Optical disc packaging

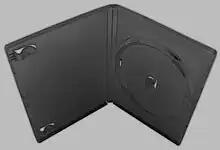
A keep case

A "keep case" is the most common type of DVD packaging and was created by Amaray. It is taller and thicker than a Jewel case, and is made of much softer, less brittle plastic (polypropylene rather than polystyrene), so it does not break as easily. They usually hold one or two discs but are capable of holding up to six discs. Slimmer keep cases, so-called "Slim-paks" or "Thinpaks" typically used for DVD box sets consisting of the thin keep cases stored in a paperboard box. The thin cases are half as thick and can generally only hold one disc as a result, but there are newer slim cases that have central disc holding teeth on both sides. The teeth are made in such a way that when the case is closed, they go between the gaps between the teeth on the other side.